Mary of Burgundy

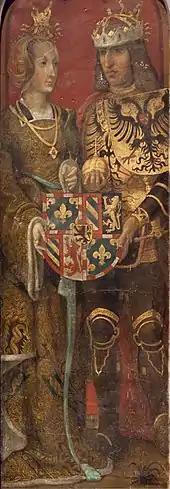
19th century reproduction (by Julien Bernard Van der Plaetsen) of a 1507 fresco depicting Mary holding a falcon and the coat of arms of Burgundy with Maximilian. The couple stood as a pair of equals despite Maximilian's status as Emperor. The original work was created to celebrate Charles's status as the new Duke of Burgundy.

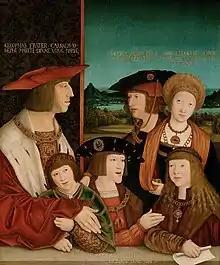
"Portrait of Emperor Maximilian and his family" by Bernhard Strigel

In her lifetime, Mary's preferred symbols, which were often associated with her official image, were the falcon and the horse. Ann M.Roberts notes that the falcon seemed to be a substitute for the sword (which was used by her grandfather and father for their seals), that denoted her status and prowess and also seemingly equated her skills as a huntress with her husband's skills as a military leader. Also according to Roberts, the posthumous portraits produced during her husband's later reign (which were much more numerous) show a completely different image: he tended to utilize the profile portraits that portrayed her as a young (with less personal features and only recognizable by her items, such as the "hennin", the brocaded garment, necklaces and brooches), virtuous, pious, passive bride whose wealth he possessed and could do with as he wanted and for whom he constructed a mythology of romantic love between the two.